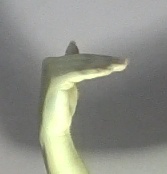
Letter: khaa